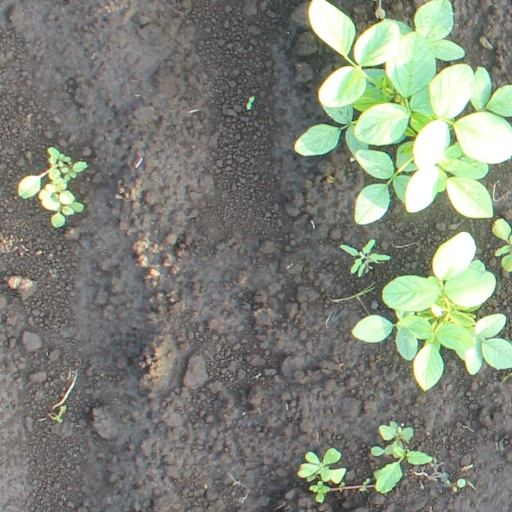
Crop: soybean